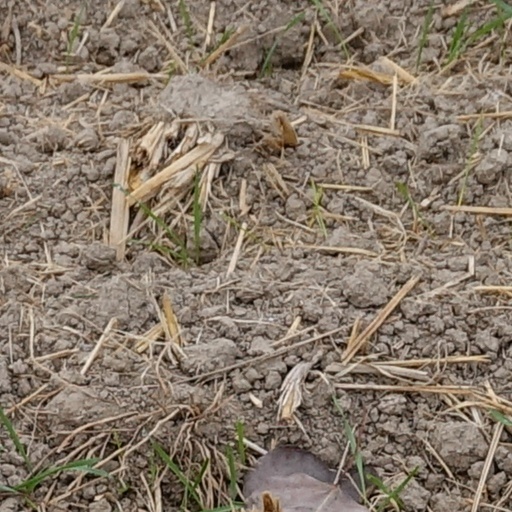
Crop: wheat